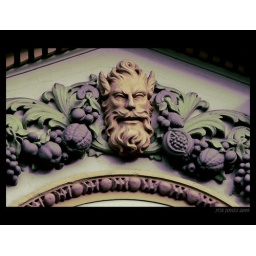
This building in Pride HIll, Shrewsbury, used to be a greengrocer's and flower shop.